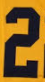
Number: 2